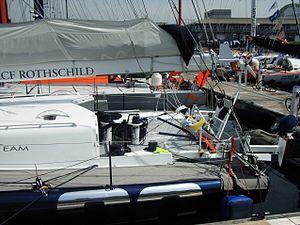
Gitana Eighty est un voilier monocoque de course au large appartenant à la classe des 60 pieds IMOCA, mis à l'eau en 2007. Conçu par l'architecte néo-zélandais Bruce Farr, il a porté successivement les noms de 1876, Renault ZE, SynerCiel, Gaes et Newrest-Matmut.
Loïck Peyron, né le 1ᵉʳ décembre 1959 à Nantes, est un navigateur français.